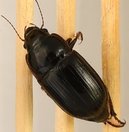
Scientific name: Euryderus grossus
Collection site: Central Plains Experimental Range NEON (CPER), plot CPER_003